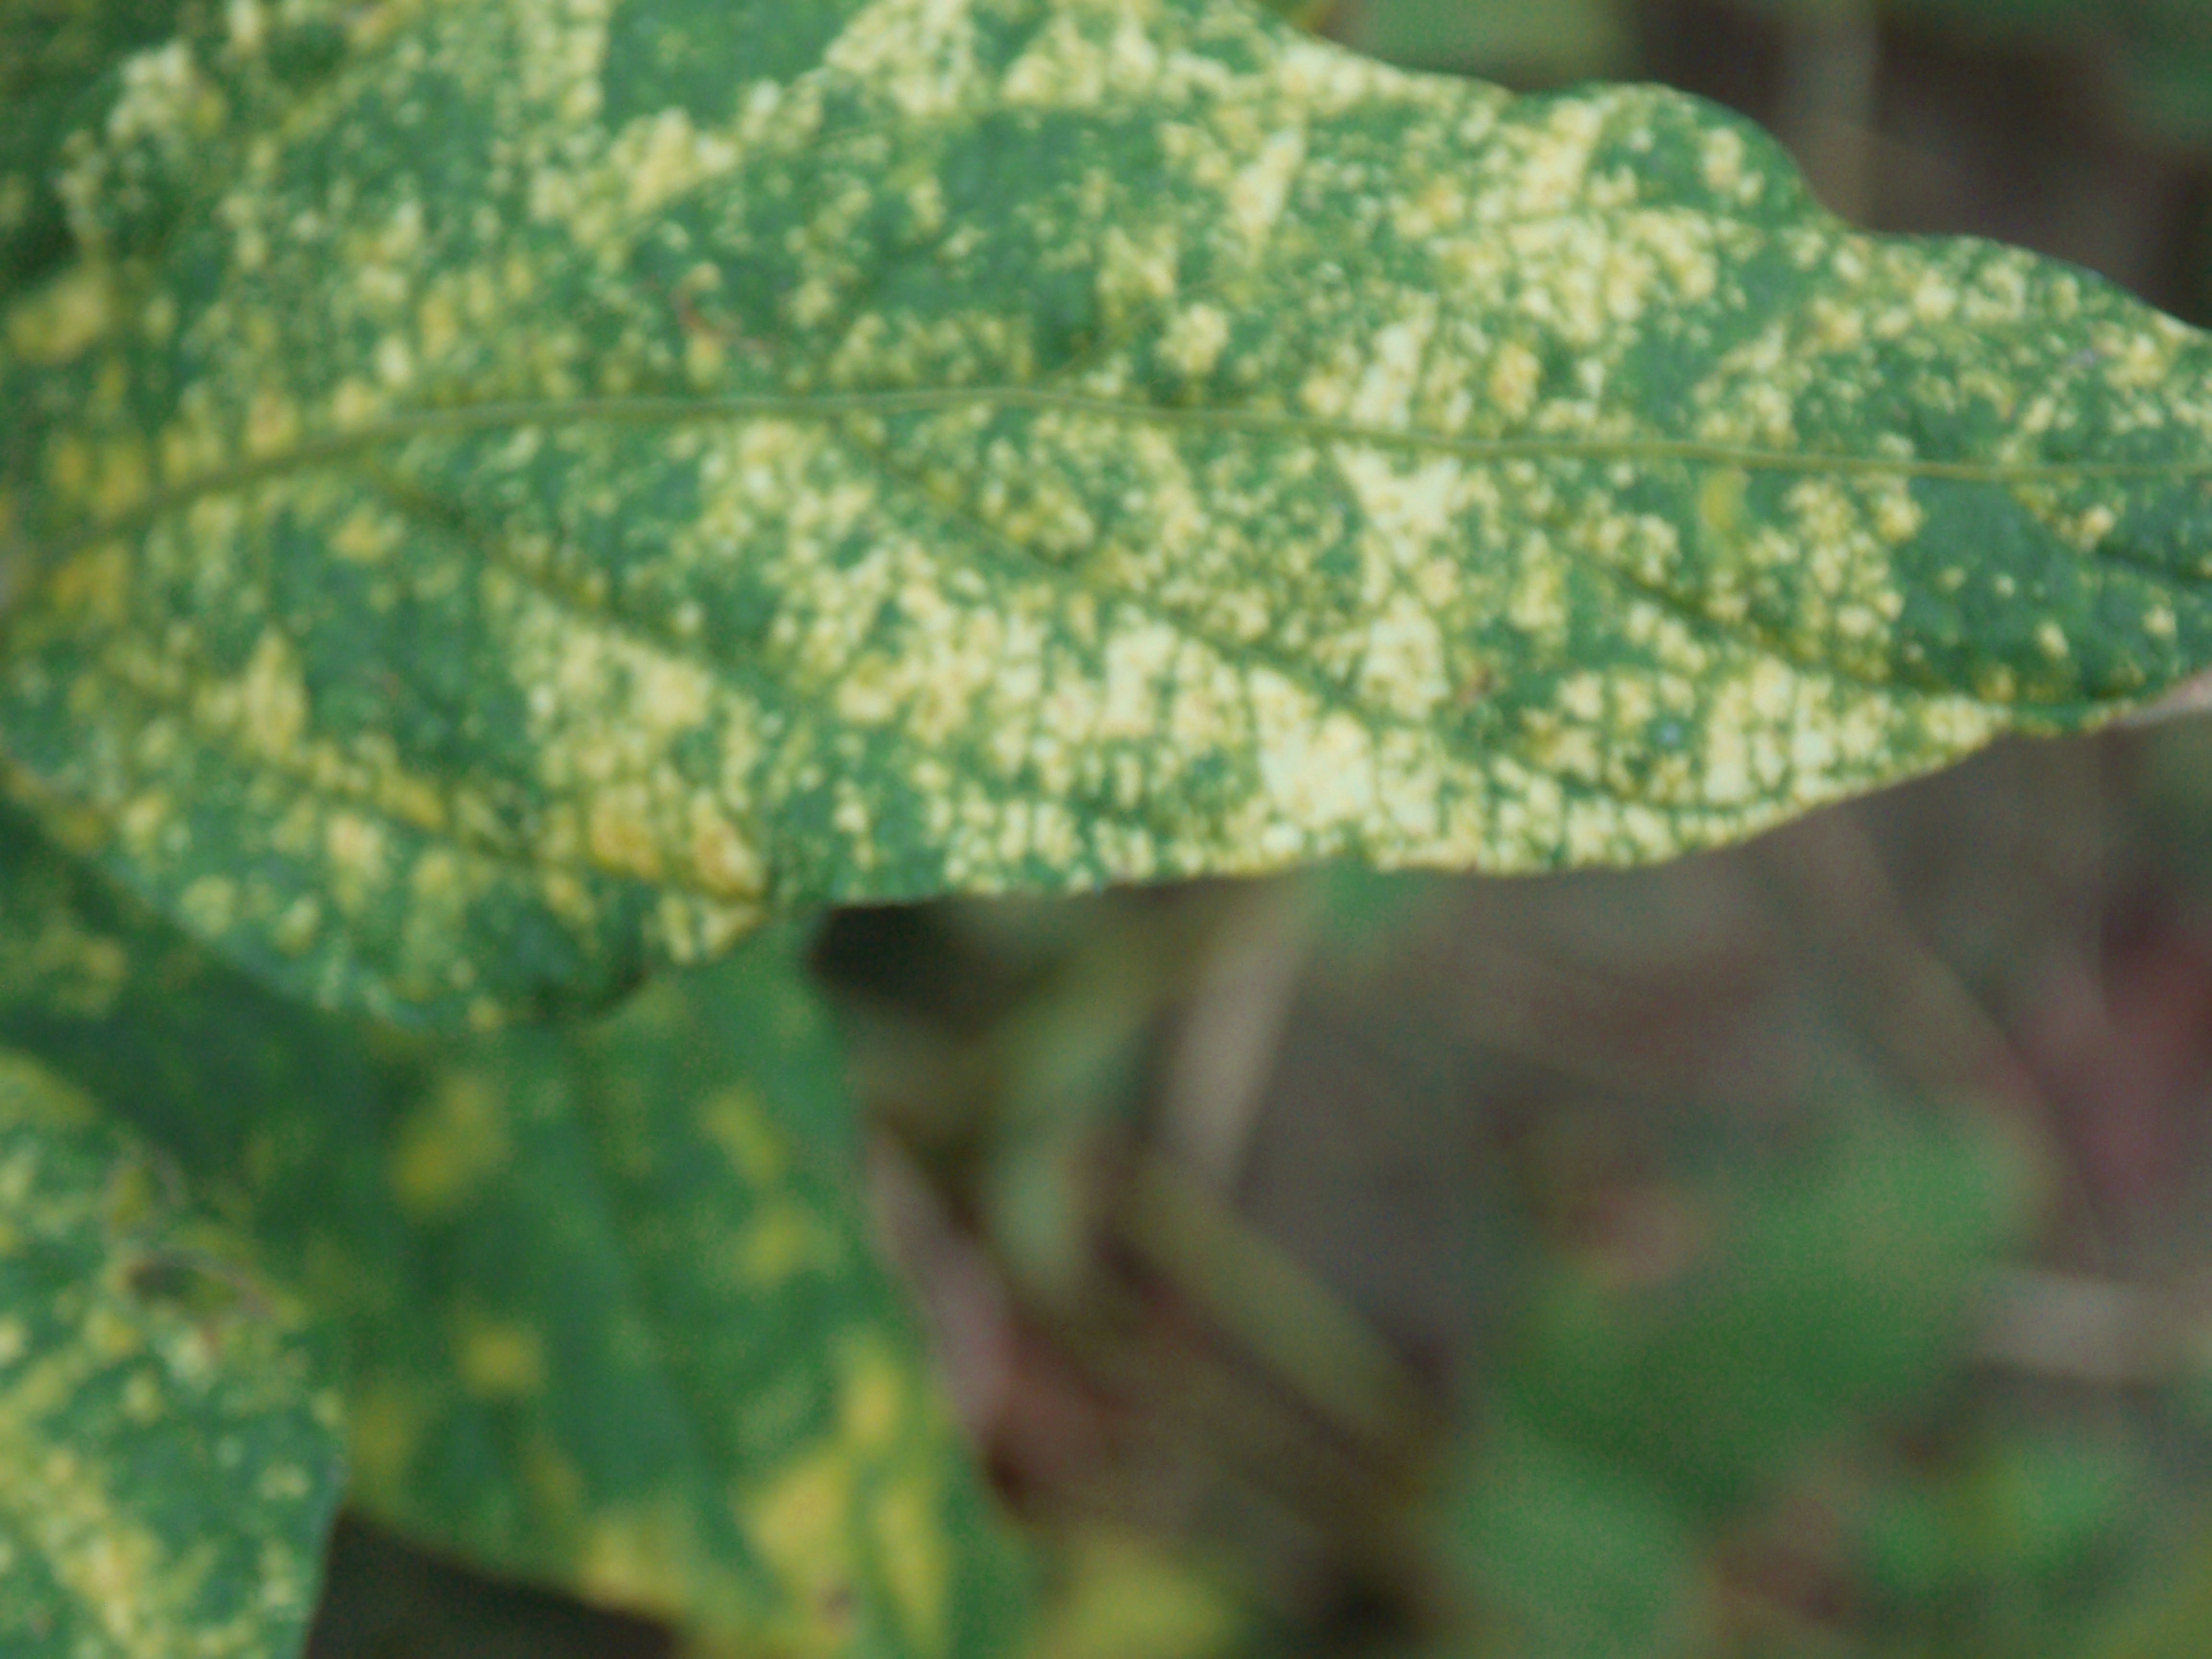
Label: Disease